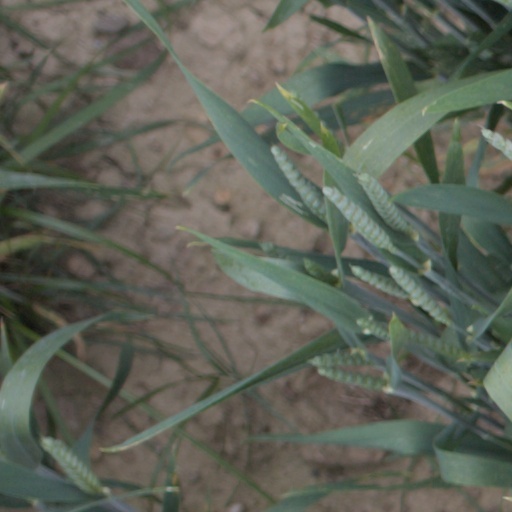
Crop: wheat